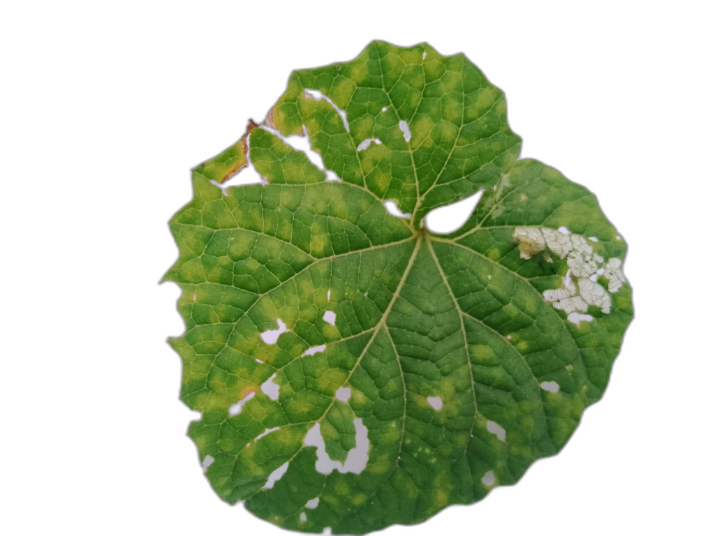
Crop: Zucchini
Label: Angular_Leaf_Spot